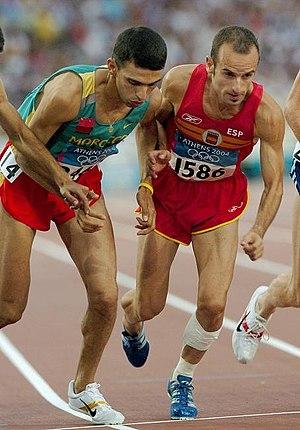
Le Maroc, ou depuis 1957, en forme longue le royaume du Maroc, autrefois l'Empire chérifien, est un État unitaire régionalisé situé en Afrique du Nord. Son régime politique est une monarchie constitutionnelle. Sa capitale est Rabat et sa plus grande ville Casablanca.
Hicham El Guerrouj, né le 14 septembre 1974 à Berkane, est un athlète marocain spécialiste des courses de fond et de demi-fond. Il est considéré comme le meilleur athlète marocain de tous les temps.
La participation du Maroc aux Jeux olympiques d'été de 2004 a lieu du 12 au 29 août 2004 à Athènes, en Grèce. C'est la 11ᵉ fois que ce pays participe aux Jeux olympiques d'été, excepté les Jeux olympiques d'été de 1980 à Moscou, en raison de son soutien partiel à l'appel de boycott lancé par les États-Unis.
L'épreuve du 5 000 mètres masculin aux Jeux olympiques de 2004 s'est déroulée du 25 au 28 août 2004 au Stade olympique d'Athènes, en Grèce. Elle est remportée par le Marocain Hicham El Guerrouj.